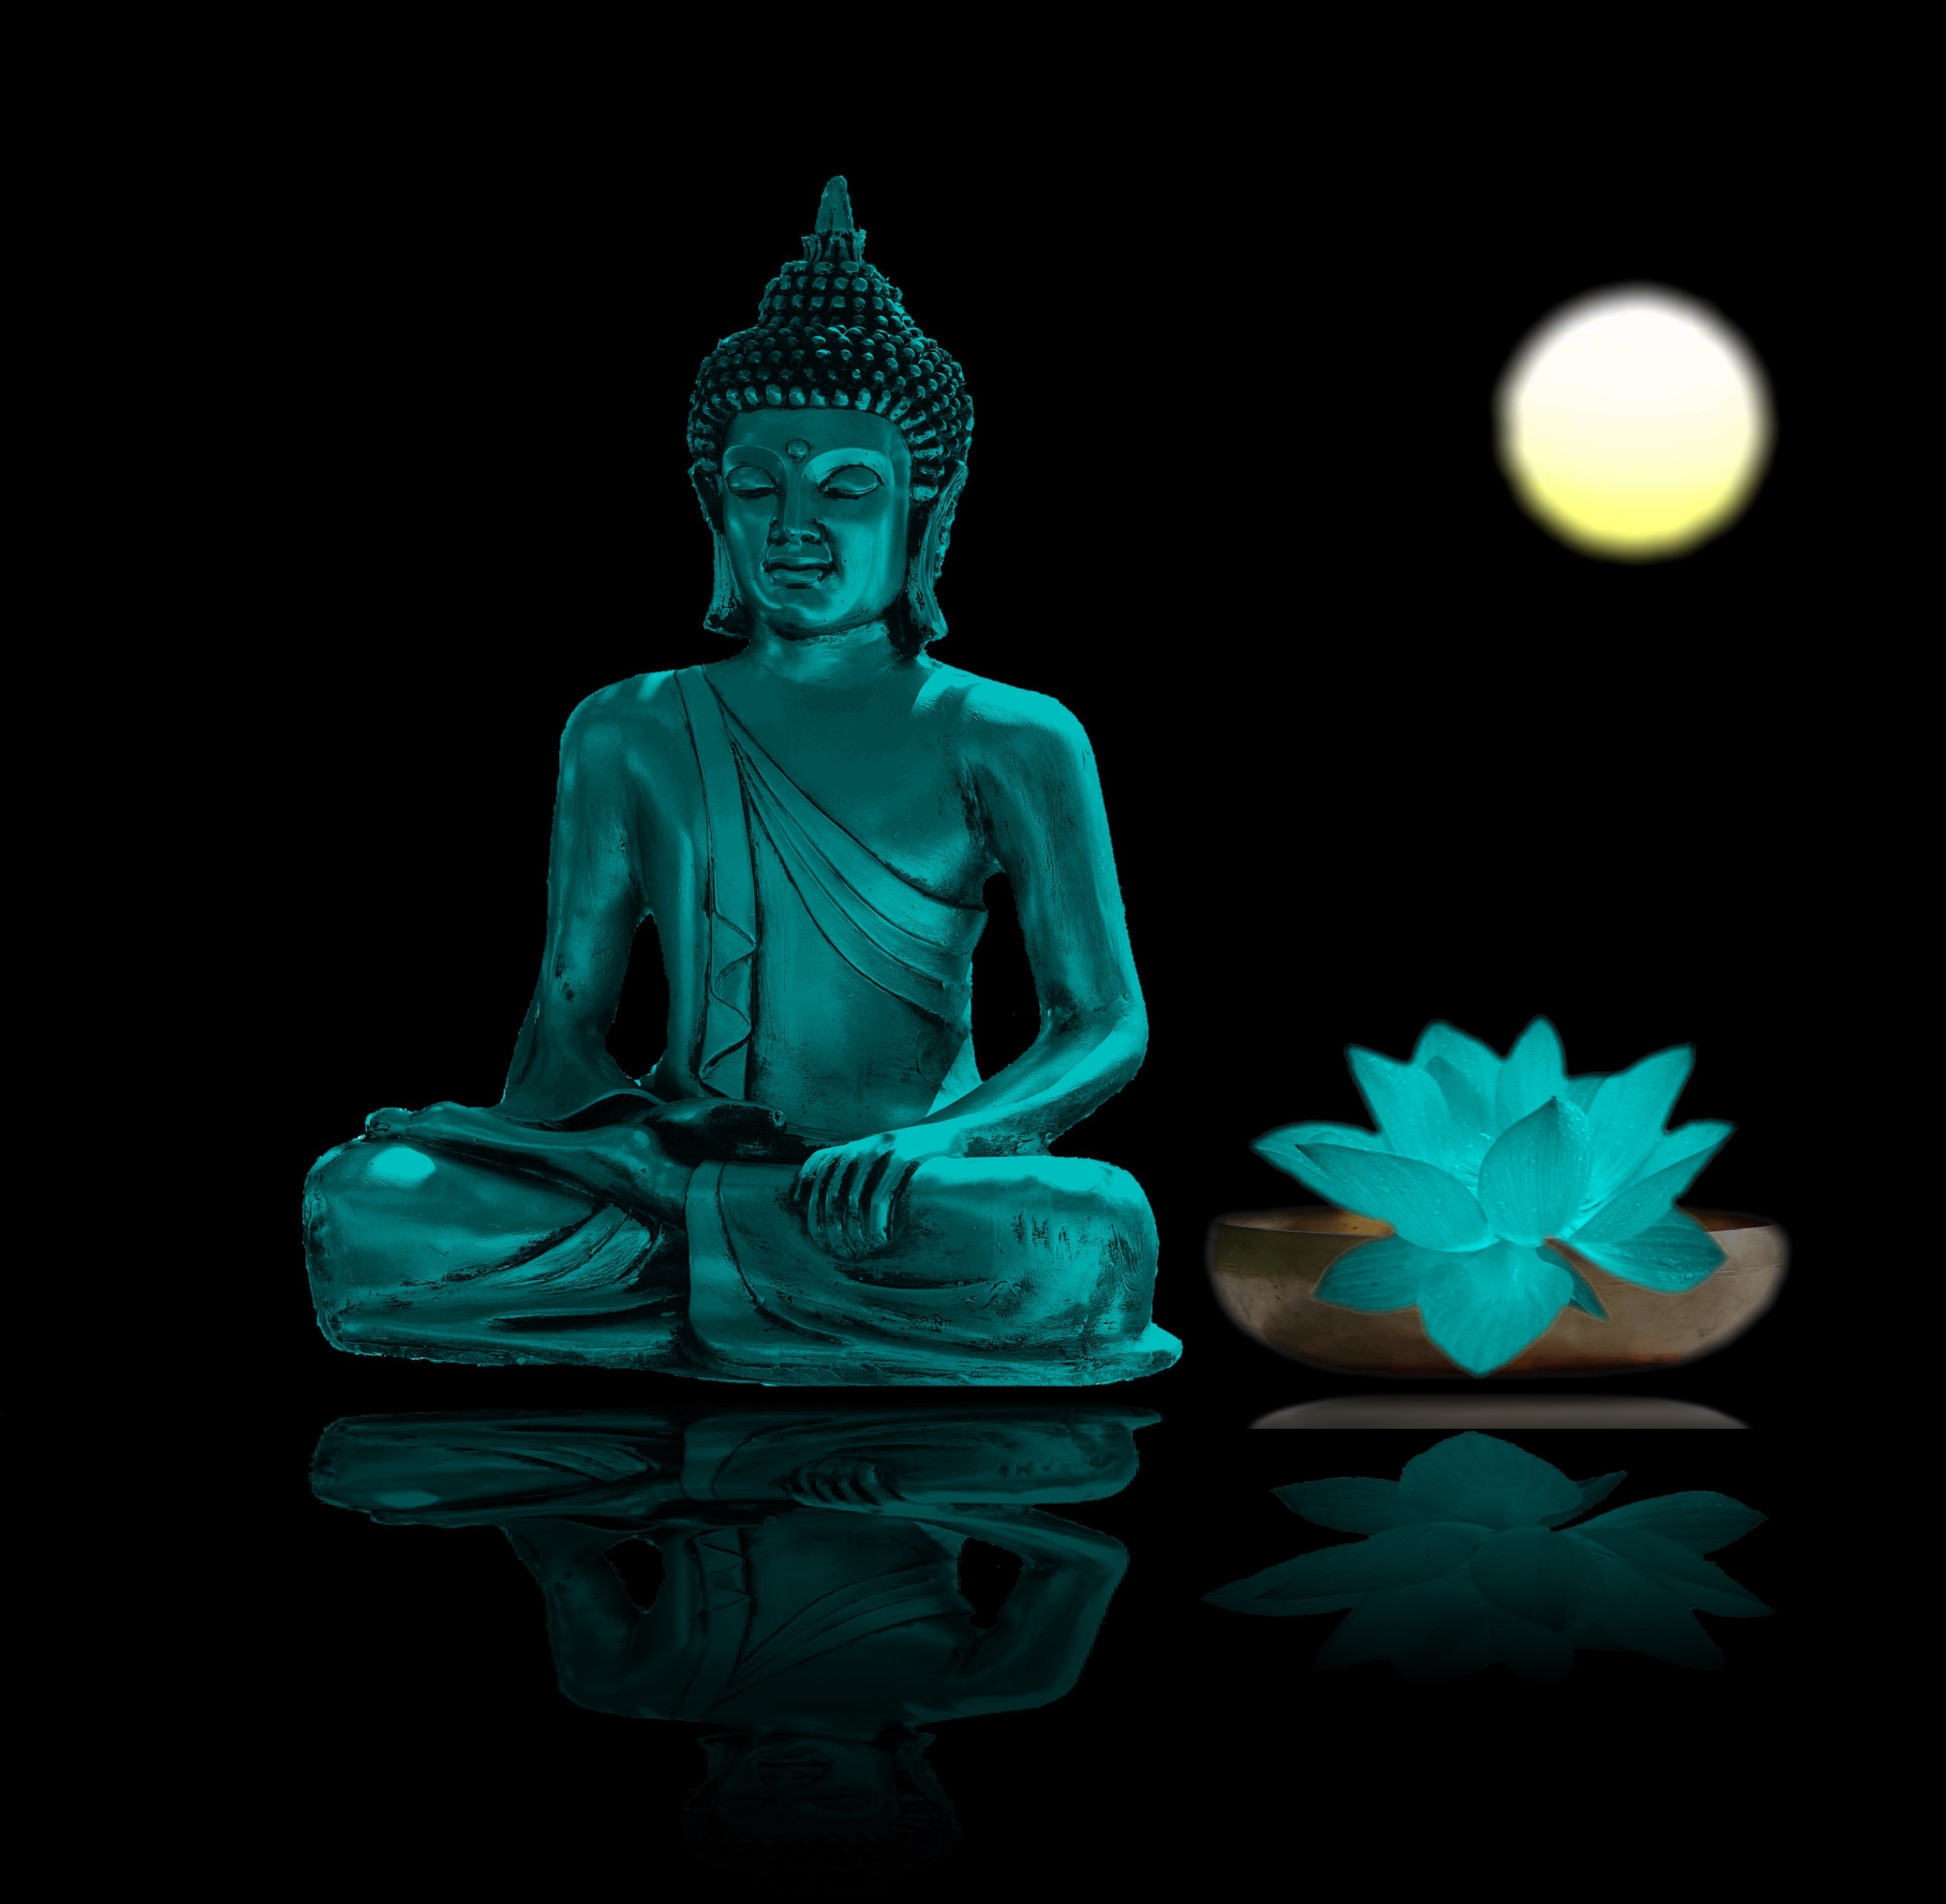
sun, monument, statue, meditate, buddhism, religion, asia, darkness, blue, rest, zen, relaxation, figure, meditation, turquoise, illustration, symmetry, yoga, buddha, mirroring, believe, harmony, force, wellness, inner calm, fern stlich, fictional character, gautama buddha